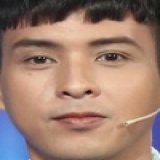
ca sĩ Hồ Quang Hiếu